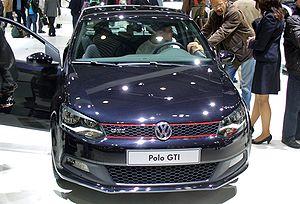
La Volkswagen Polo V est une automobile 5 places de la marque allemande Volkswagen apparue en 2009. Elle succède à la Polo IV. Elle a remporté le trophée européen de la voiture de l'année en 2010.